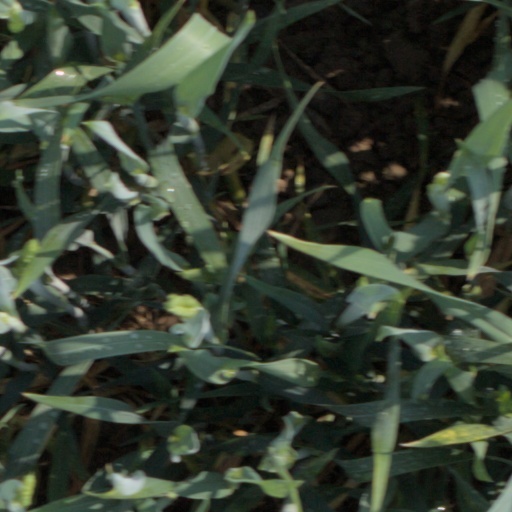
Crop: wheat